Marine One

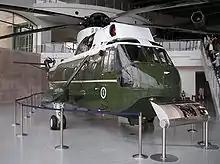
A former VH-3 Marine One at the Ronald Reagan Presidential Library

In 1958, the H-13 was replaced by the Sikorsky H-34, which was succeeded in 1961 by the VH-3A.